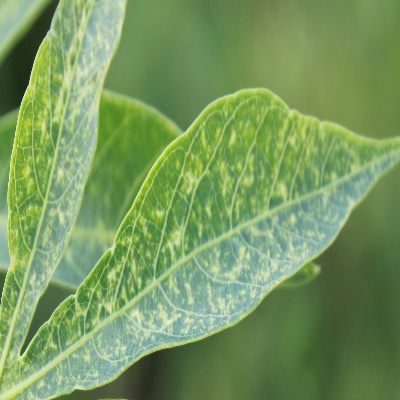
Crop: Cassava
Condition: green mite